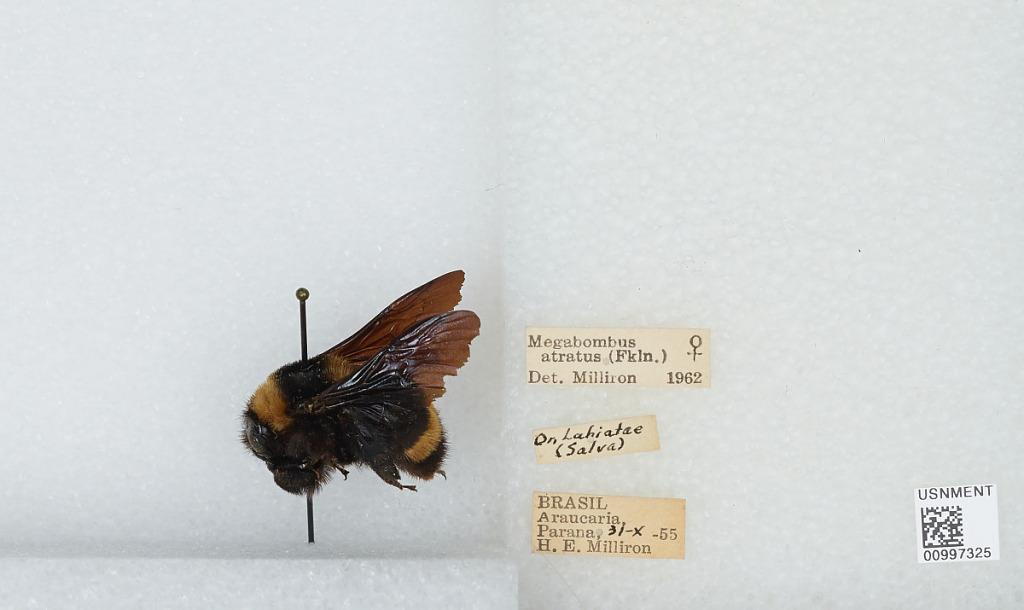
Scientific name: Bombus (Fervidobombus) atratus Franklin
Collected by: H. Milliron
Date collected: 1955-10-31
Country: Brazil
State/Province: Parana
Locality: Araucaria
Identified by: Milliron